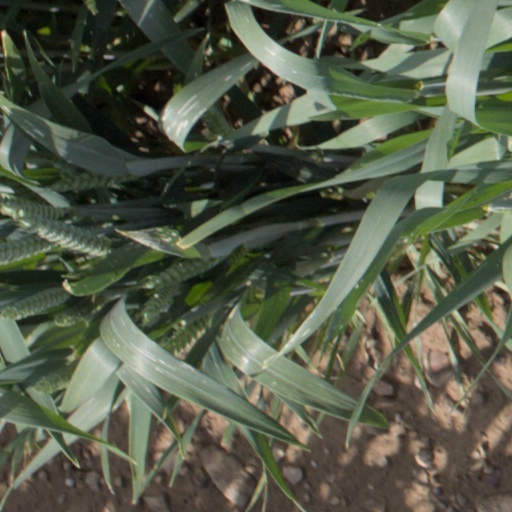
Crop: wheat